Talisman (Alpha Flight)

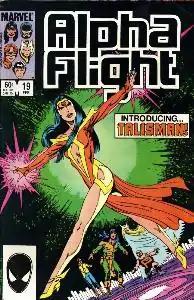
Cover art for "Alpha Flight" #19. Art by John Byrne.

Talisman (Elizabeth Twoyoungmen) is a fictional Canadian superhero appearing in American comic books published by Marvel Comics. She was created by John Byrne, and first appeared in "Alpha Flight" #5 (December, 1983). She appears as a member of Alpha Flight and its spinoff teams.